Greymouth

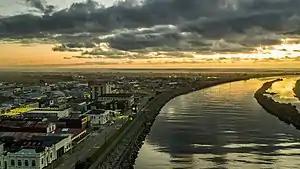
Grey River / Māwheranui

This walk is accessed via North Beach Road, Cobden or Seven Mile Road, Rapahoe and is 5.5 km one way. It is a well-formed walk through coastal bush with stunning cliff top views.